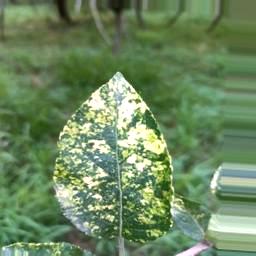
Label: Apple_Mosaic